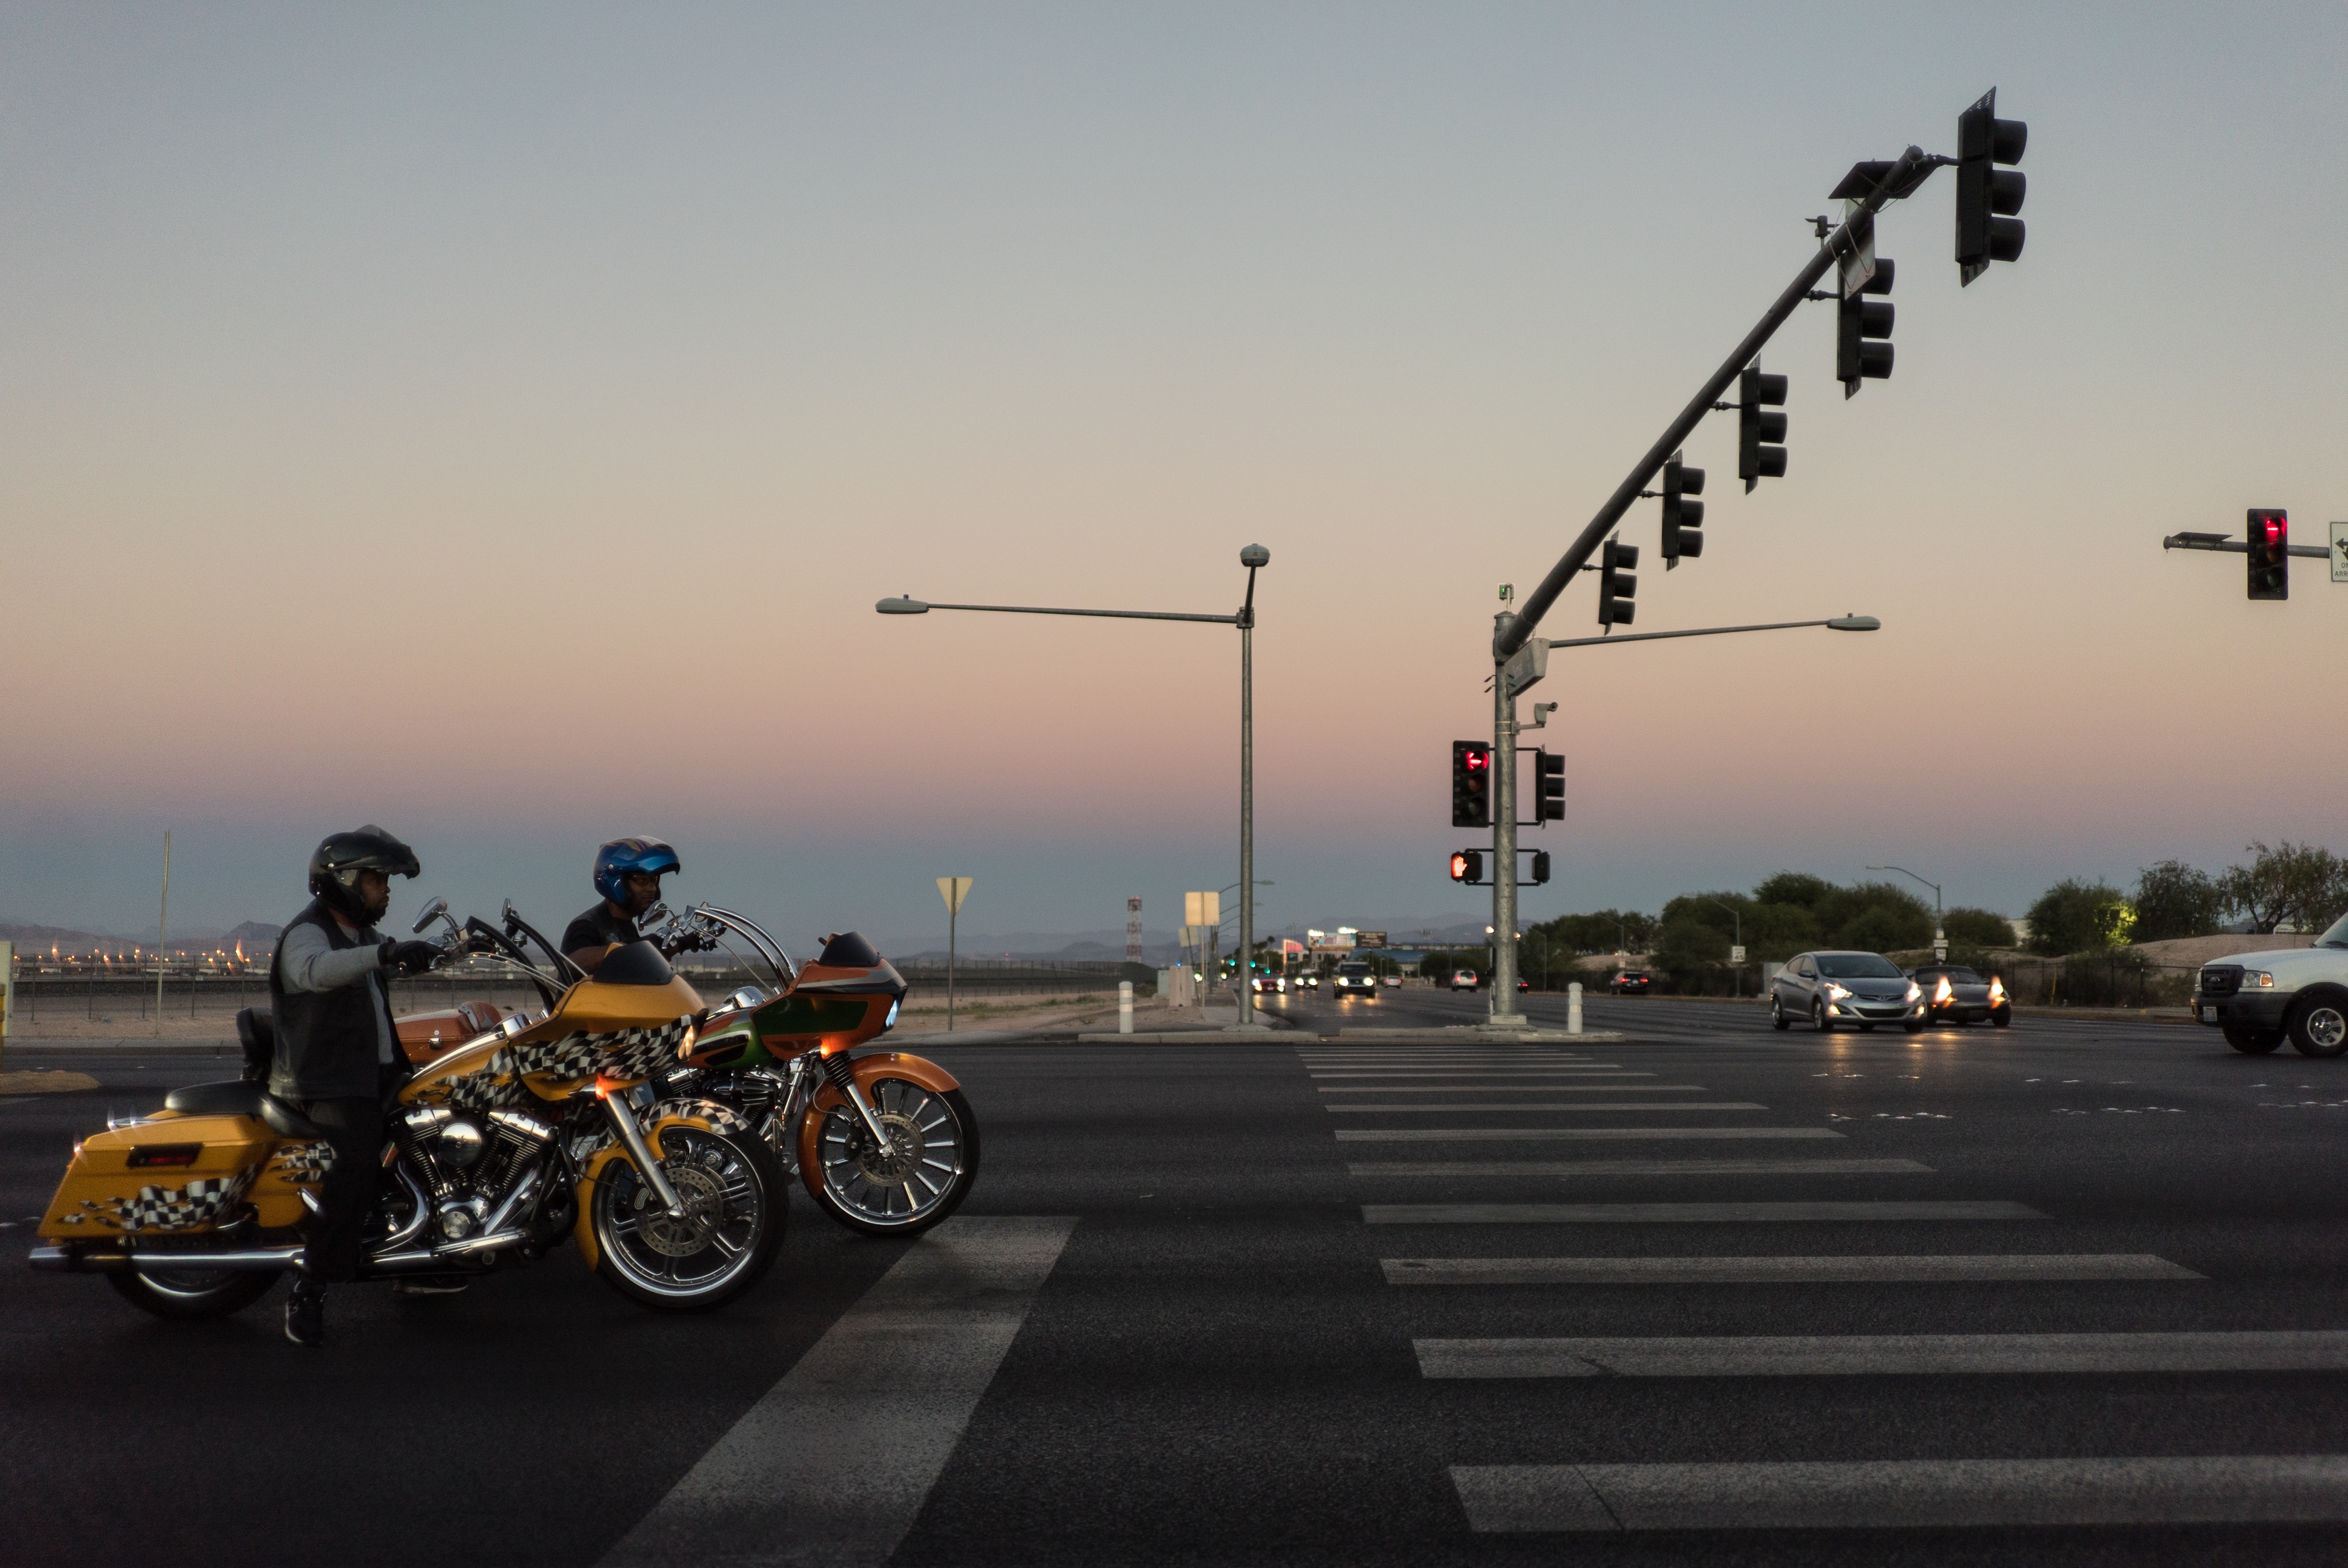
evening, vehicle, motorcycle